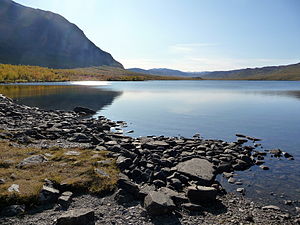
Abiskojaure
Abiskojaure i september 2008
Abiskojaure er en sø i Abisko Nationalpark i Kiruna kommun i Sverige.